Going South (1992 film)

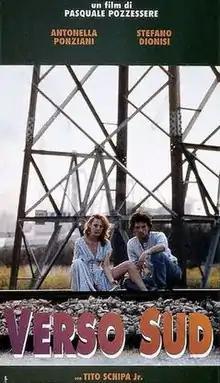

Going South is a 1992 Italian drama film produced, written and directed by Pasquale Pozzessere.